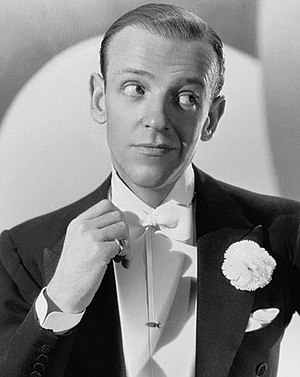
Fred Astaire
Pressefoto af Fred Astaire for filmen ''Bryllupsdansen'' fra 1941.
Fred Astaire var en amerikansk danser, sanger og skuespiller. Hans karriere spandt over 76 år, hvor han blandt andet nåede at indspille 31 filmmusicals. Han er i særdeleshed kendt for sit makkerskab med Ginger Rogers, som han indspillede 10 film sammen med. På American Film Institute's liste fra 1999 over de 100 største mandlige stjerner i 100 år blev han nævnt som nr. 5.